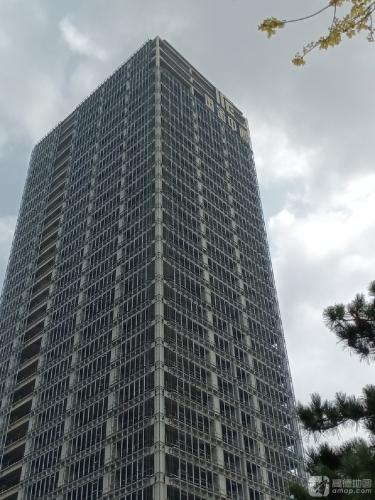
地标名称：国金中心
所在城市：石家庄市·正定县